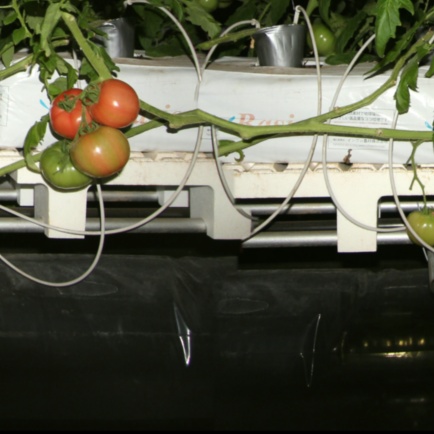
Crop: tomato